Chukotko-Kamchatkan languages

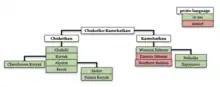
The language family tree of the Chukotko-Kamchatkan languages.

While the family is sometimes grouped typologically and geographically as Paleosiberian, no external genetic relationship has been widely accepted as proven. The most popular such proposals have been for links with Eskimo–Aleut, either alone or in the context of a wider grouping.